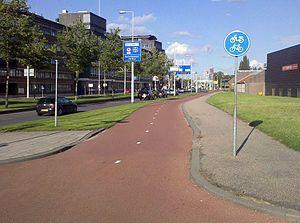
Le vélo est un moyen de transport commun aux Pays-Bas. Il est d'ailleurs devenu un des symboles du pays.